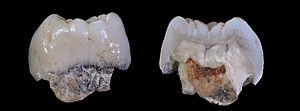
Dent de Paranthropus robustus SKX 21841provenant de Swartkrans, (26°00'S 27°45'E), Gauteng, Afrique du Sud vers 1,8 millions d'années. Collection du Transvaal Museum, Northern Flagship Institute, Pretoria Afrique-du-Sud. Spécimen ouvert pour étude.(16,17x13,09x5,48mm) Ditsong National Museum of Natural History